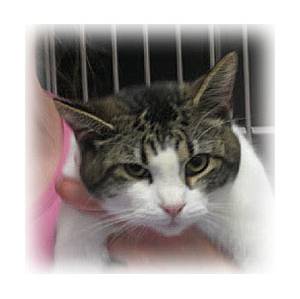
Label: cat